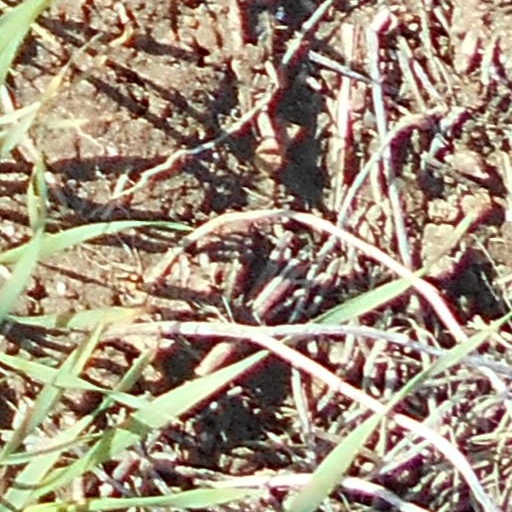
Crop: wheat